Oniro mou

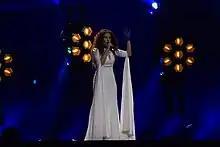
Terzi performing "Oniro mou" during a rehearsal before the first semi-final.

Terzi was selected as one of the twenty shortlisted artists for the "Ellinikos Telikos 2018" with the song "Oniro mou” on 27 October 2017, representing Panik Records. Later, on 8 November, she became one of the five acts to be selected to move on to the televised final. Following the disqualification of two of the five acts for not having a "Greek sound", "Oniro mou" entered the top three. On 15 February 2018, it was reported that the record labels for the two other competing artists refused to pay a € 20,000 fee to the Greek broadcaster Hellenic Broadcasting Corporation (ERT) and were disqualified from the competition, leaving "Oniro mou" as the only song remaining and the default Greek entry.